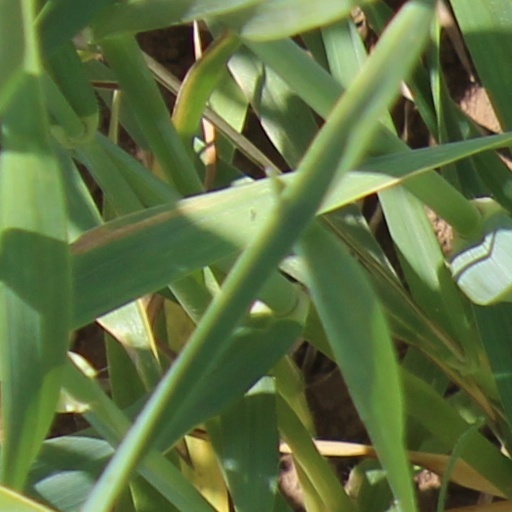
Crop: wheat